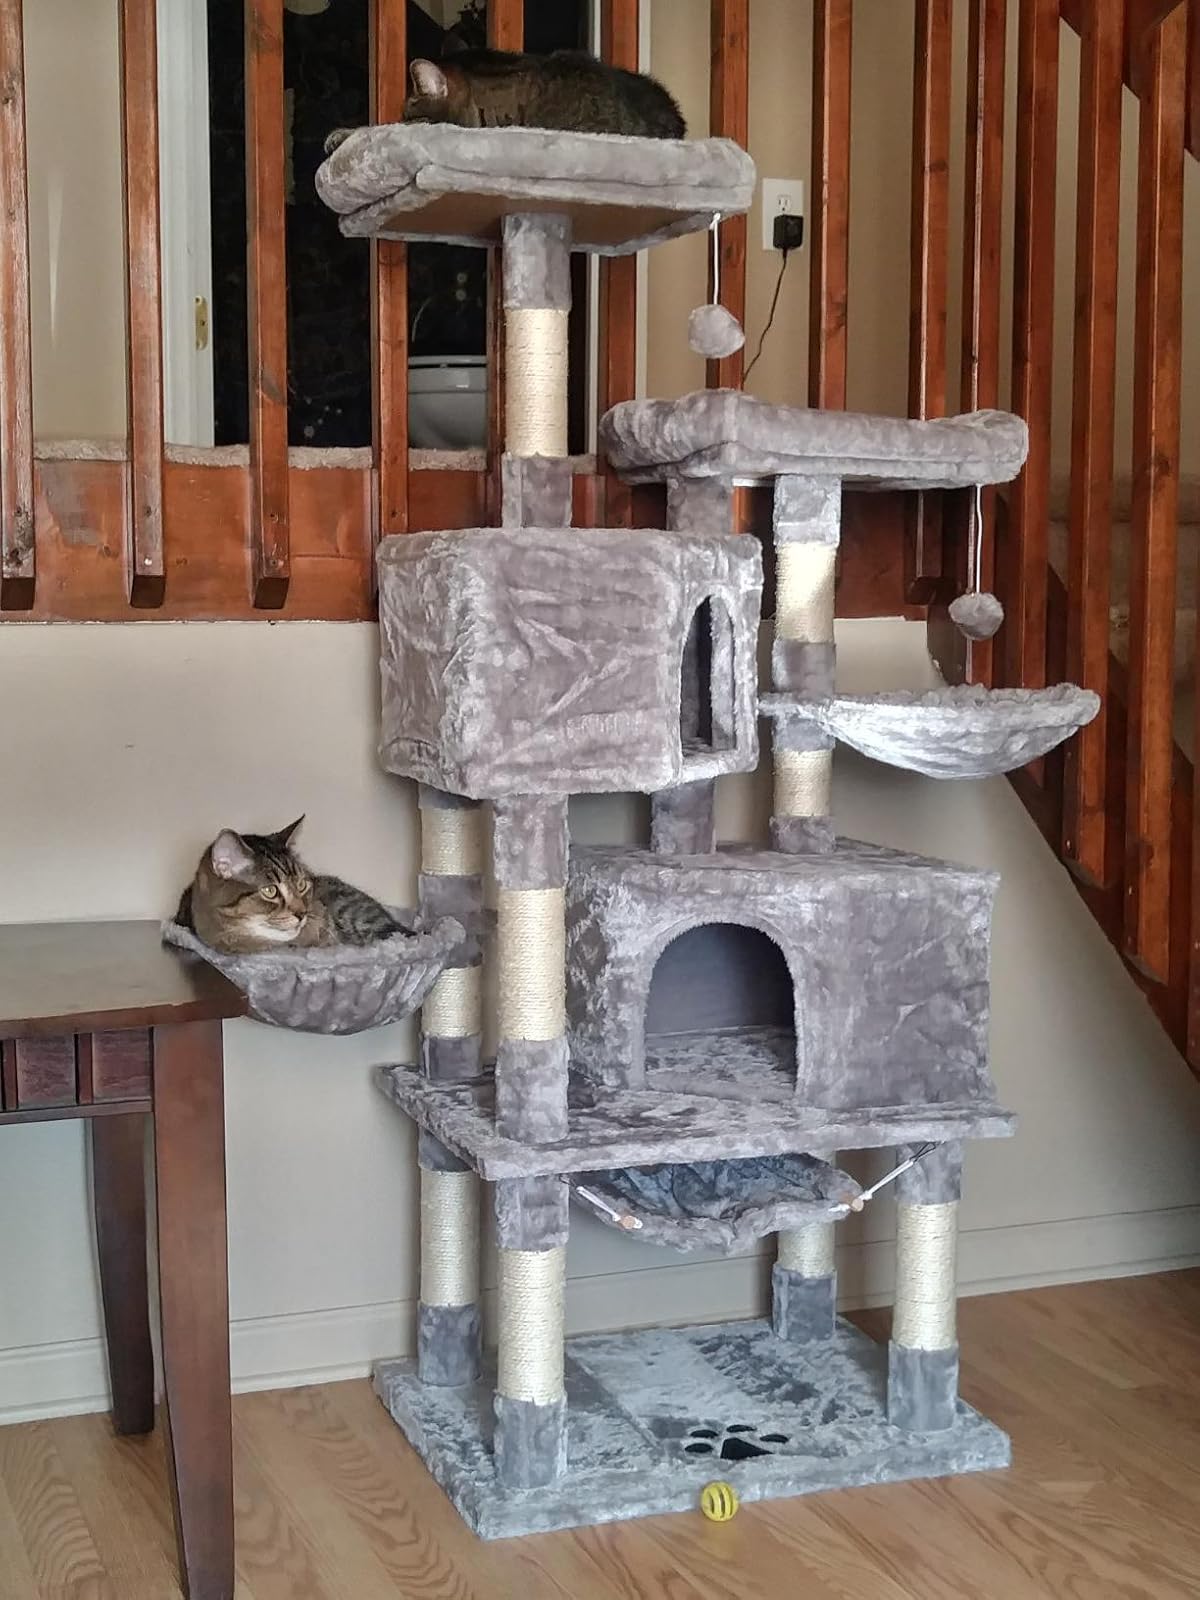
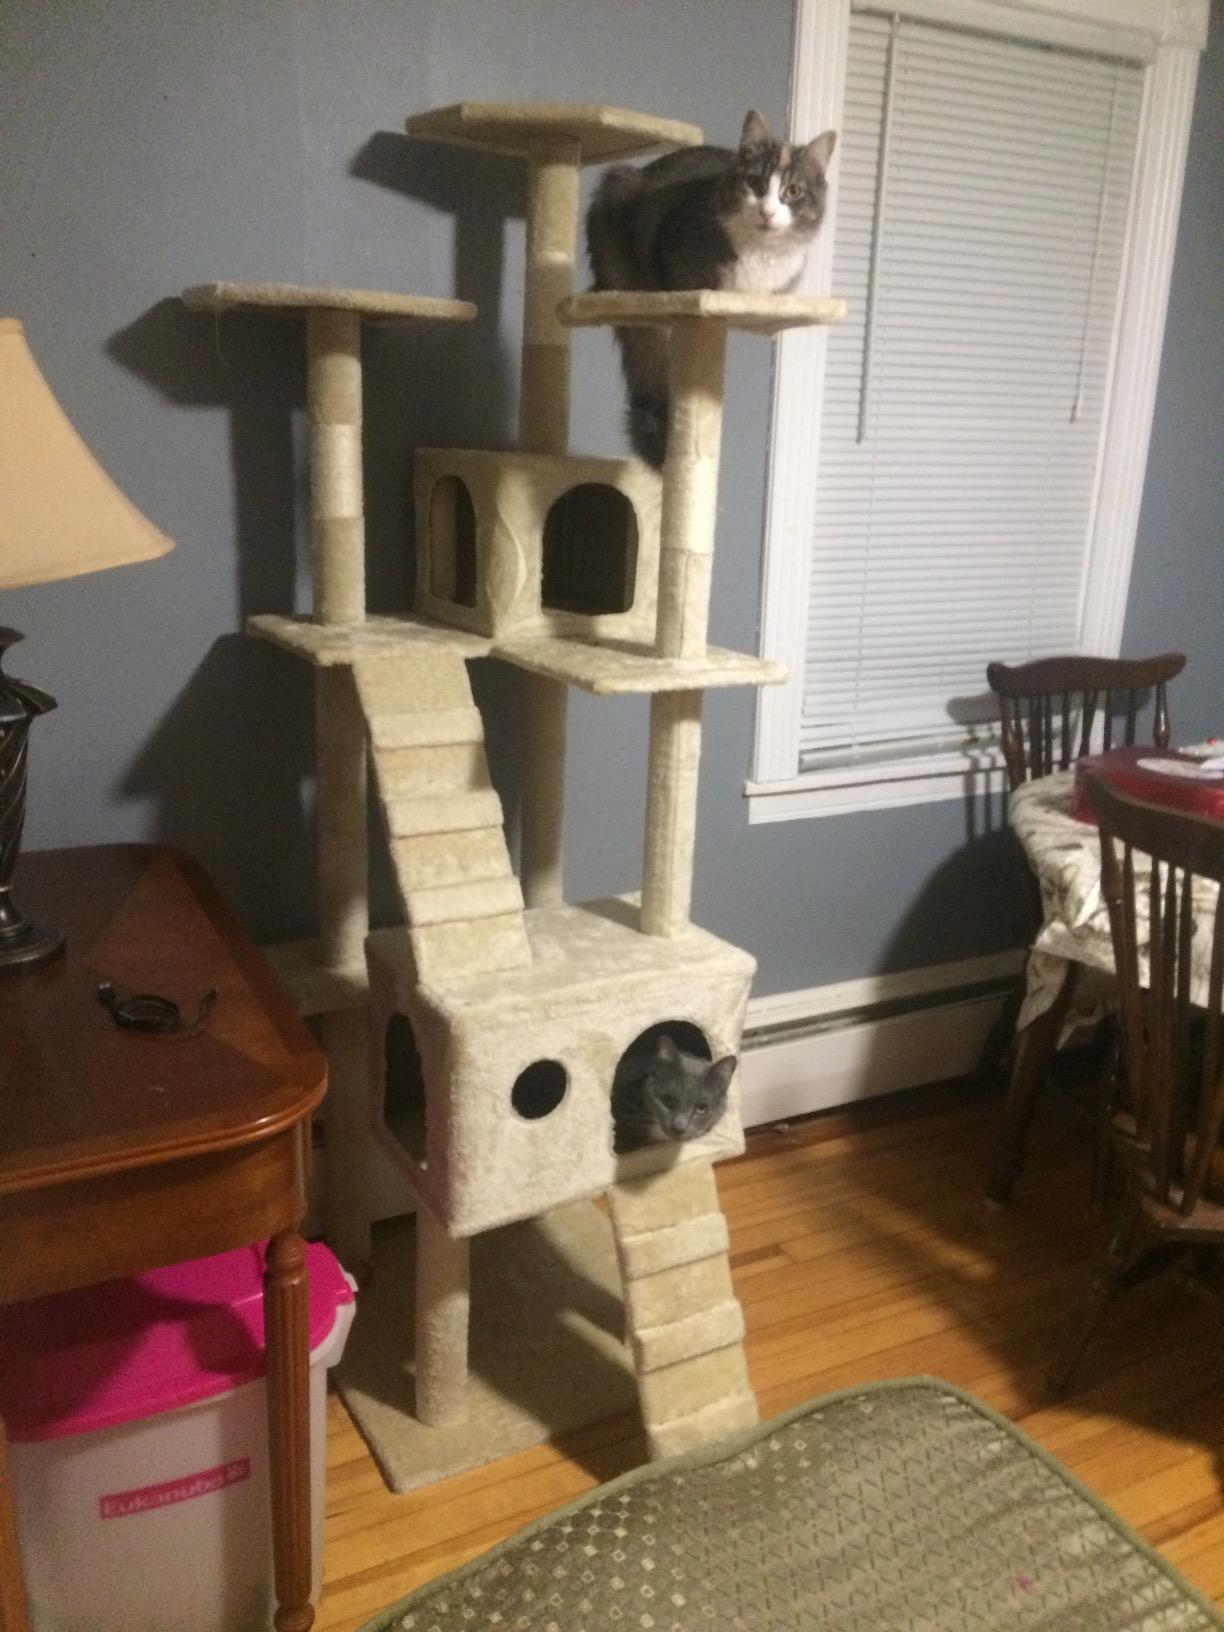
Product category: items_cat tree
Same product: no